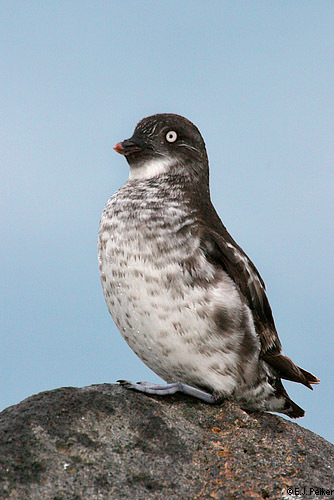
a black bird with a white and grey belly, wide white eyes and a thin black beak ending in a orange-red tip.
a short, fat bird with a black head, small bill, and grey and white speckled chest.
this is a black and white shaded bird with a very small beak.
this bird has a small bill, a white throat, and a brown/white mottled belly & breast.
a white bellied bird with brown specks and a dark brown coverts.
this bird is white with black and has a very short beak.
this is a gray bird with a white throat, and a white spotted breast and belly, while its dark grey beak has a red dot at the end.
a medium size bird that has a white belly with black spots and a black head.
this bird has a dark grey crown and bill and a white breast flecked in grey spots.
the breast and body of the bird is most white, with brown speckles throughout.
Species: Least Auklet